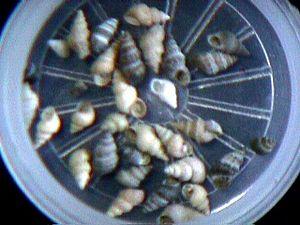
Les mollusques non marins de la Guadeloupe sont une partie de la faune de mollusques de la Guadeloupe. Un certain nombre d'espèces de mollusques non marins se trouvent à l'état sauvage en Guadeloupe.